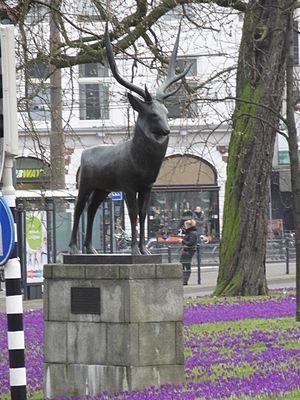
François Pompon, né le 9 mai 1855 à Saulieu et mort le 6 mai 1933 à Paris, est un sculpteur français.